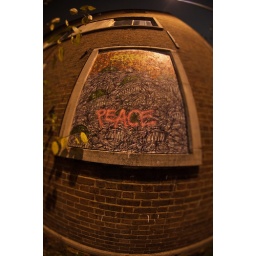
a boarded up window on a derelict building in east london.